Kindred (Marvel Comics)

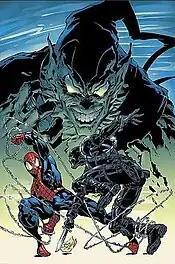
Gabriel Stacy fighting Spider-Man.

The story arc "Sins Past" by J. Michael Straczynski reveals that Peter Parker's girlfriend Gwen Stacy apparently fell pregnant with twins, a boy and a girl to whom she gave birth to while in France. Gwen vowed to raise the twins with Peter Parker and refused to allow Norman Osborn / Green Goblin access to them, who in the present claimed the children were his, borne of a supposed affair with Gwen. Seeing Gwen as a threat to his potential heirs, the Green Goblin killed Gwen. Norman then raised Gwen's two children, a boy named Gabriel and a girl named Sarah. Due to Norman's enhanced blood, the twins aged about 2-3 times faster than normal and were adults within the span of a few years (speculated to be between five and nine years old). Osborn told the twins that Peter was really their father and was responsible for their mother's death. Gabriel and Sarah then attack Spider-Man, and Spider-Man subsequently deduces their true identities thanks to a note they sent that had been written by Gwen while in Paris. However, seeking to confirm it, Peter goes to Gwen's grave and digs up a sample of Gwen's DNA to compare to the twin's DNA which was obtained from the letter's envelope. During a brief confrontation with Sarah just after the DNA analysis completed, Spider-Man learns that she clearly resembles her mother, but is forced to escape when Gabriel attacks. Peter tells Mary Jane Watson about the initial encounter with Gabriel and Sarah, whereupon Mary Jane reveals of knowing about Norman's involvement with Gwen and tells all to Peter. Mary Jane has kept it from Peter all these years because Gwen was distraught and begged Mary Jane not to say anything, as well as not wanting to taint Peter's memory of the only woman Peter ever loved as much as — if not more than — Mary Jane. Arranging a press conference, Spider-Man tells Gabriel and Sarah to meet on the bridge where Gwen died, telling the truth about the twin's origins. Sarah believes Spider-Man — concluding that Peter would never have dug up Gwen's grave to acquire a DNA sample if there was even a chance of being their father, Spider-Man having never even run his own DNA against theirs because Peter and Gwen never reached that stage in their relationship — but Gabriel does not, resulting in him attempting to attack Spider-Man only to accidentally shoot Sarah. With their metabolisms out of control due to the Goblin formula within their metabolism, Gabriel returns to a secret Goblin base that Osborn told them to travel to after they had completed their mission, taking more Goblin formula as the Gray Goblin which apparently stabilized his aging problem at the cost of what remains of his sanity while Sarah is taken to hospital and is given a transfusion of Spider-Man's blood while in the hospital. Spider-Man's abnormal blood also serving to stabilize her condition, both physically and mentally (with Mary Jane imagining Spider-Man 'kicking Norman's ass' on a cellular level as Spider-Man's blood defeats the Goblin formula anomalies in Sarah's system). When the Goblin tries to attack the weakened Spider-Man, Sarah shoots the Goblin's glider, recognizing that Spider-Man is not responsible for their mother's death, causing an explosion that results in her brother vanishing. Sarah flees from the hospital, while Gabriel is later found washed up on a beach with no memory of what happened.